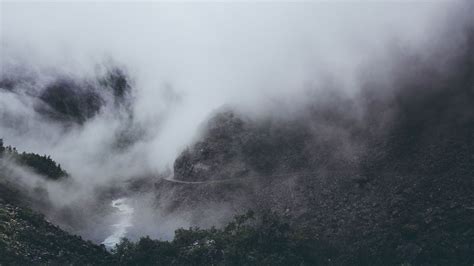
Weather: foggy or hazy